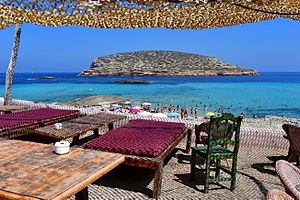
Ibiza
Platja de Comte
Ibiza er en af de Baleariske Øer i den spanske øgruppe i Middelhavet. De største byer på øen er Ibiza By og Sant